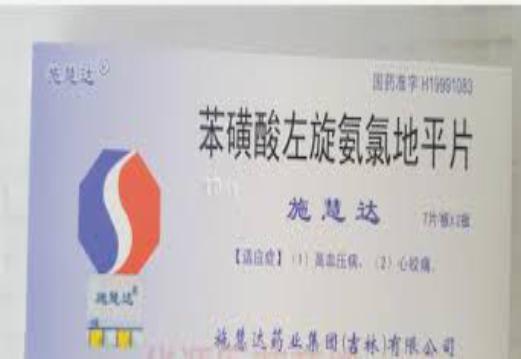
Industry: Medical